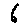
Label: 6